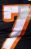
Number: 7